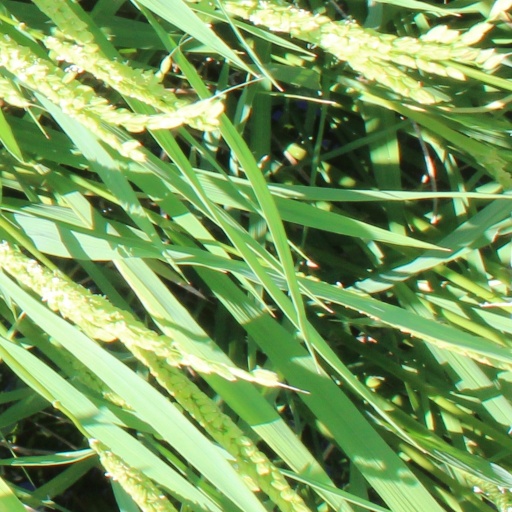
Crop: rice